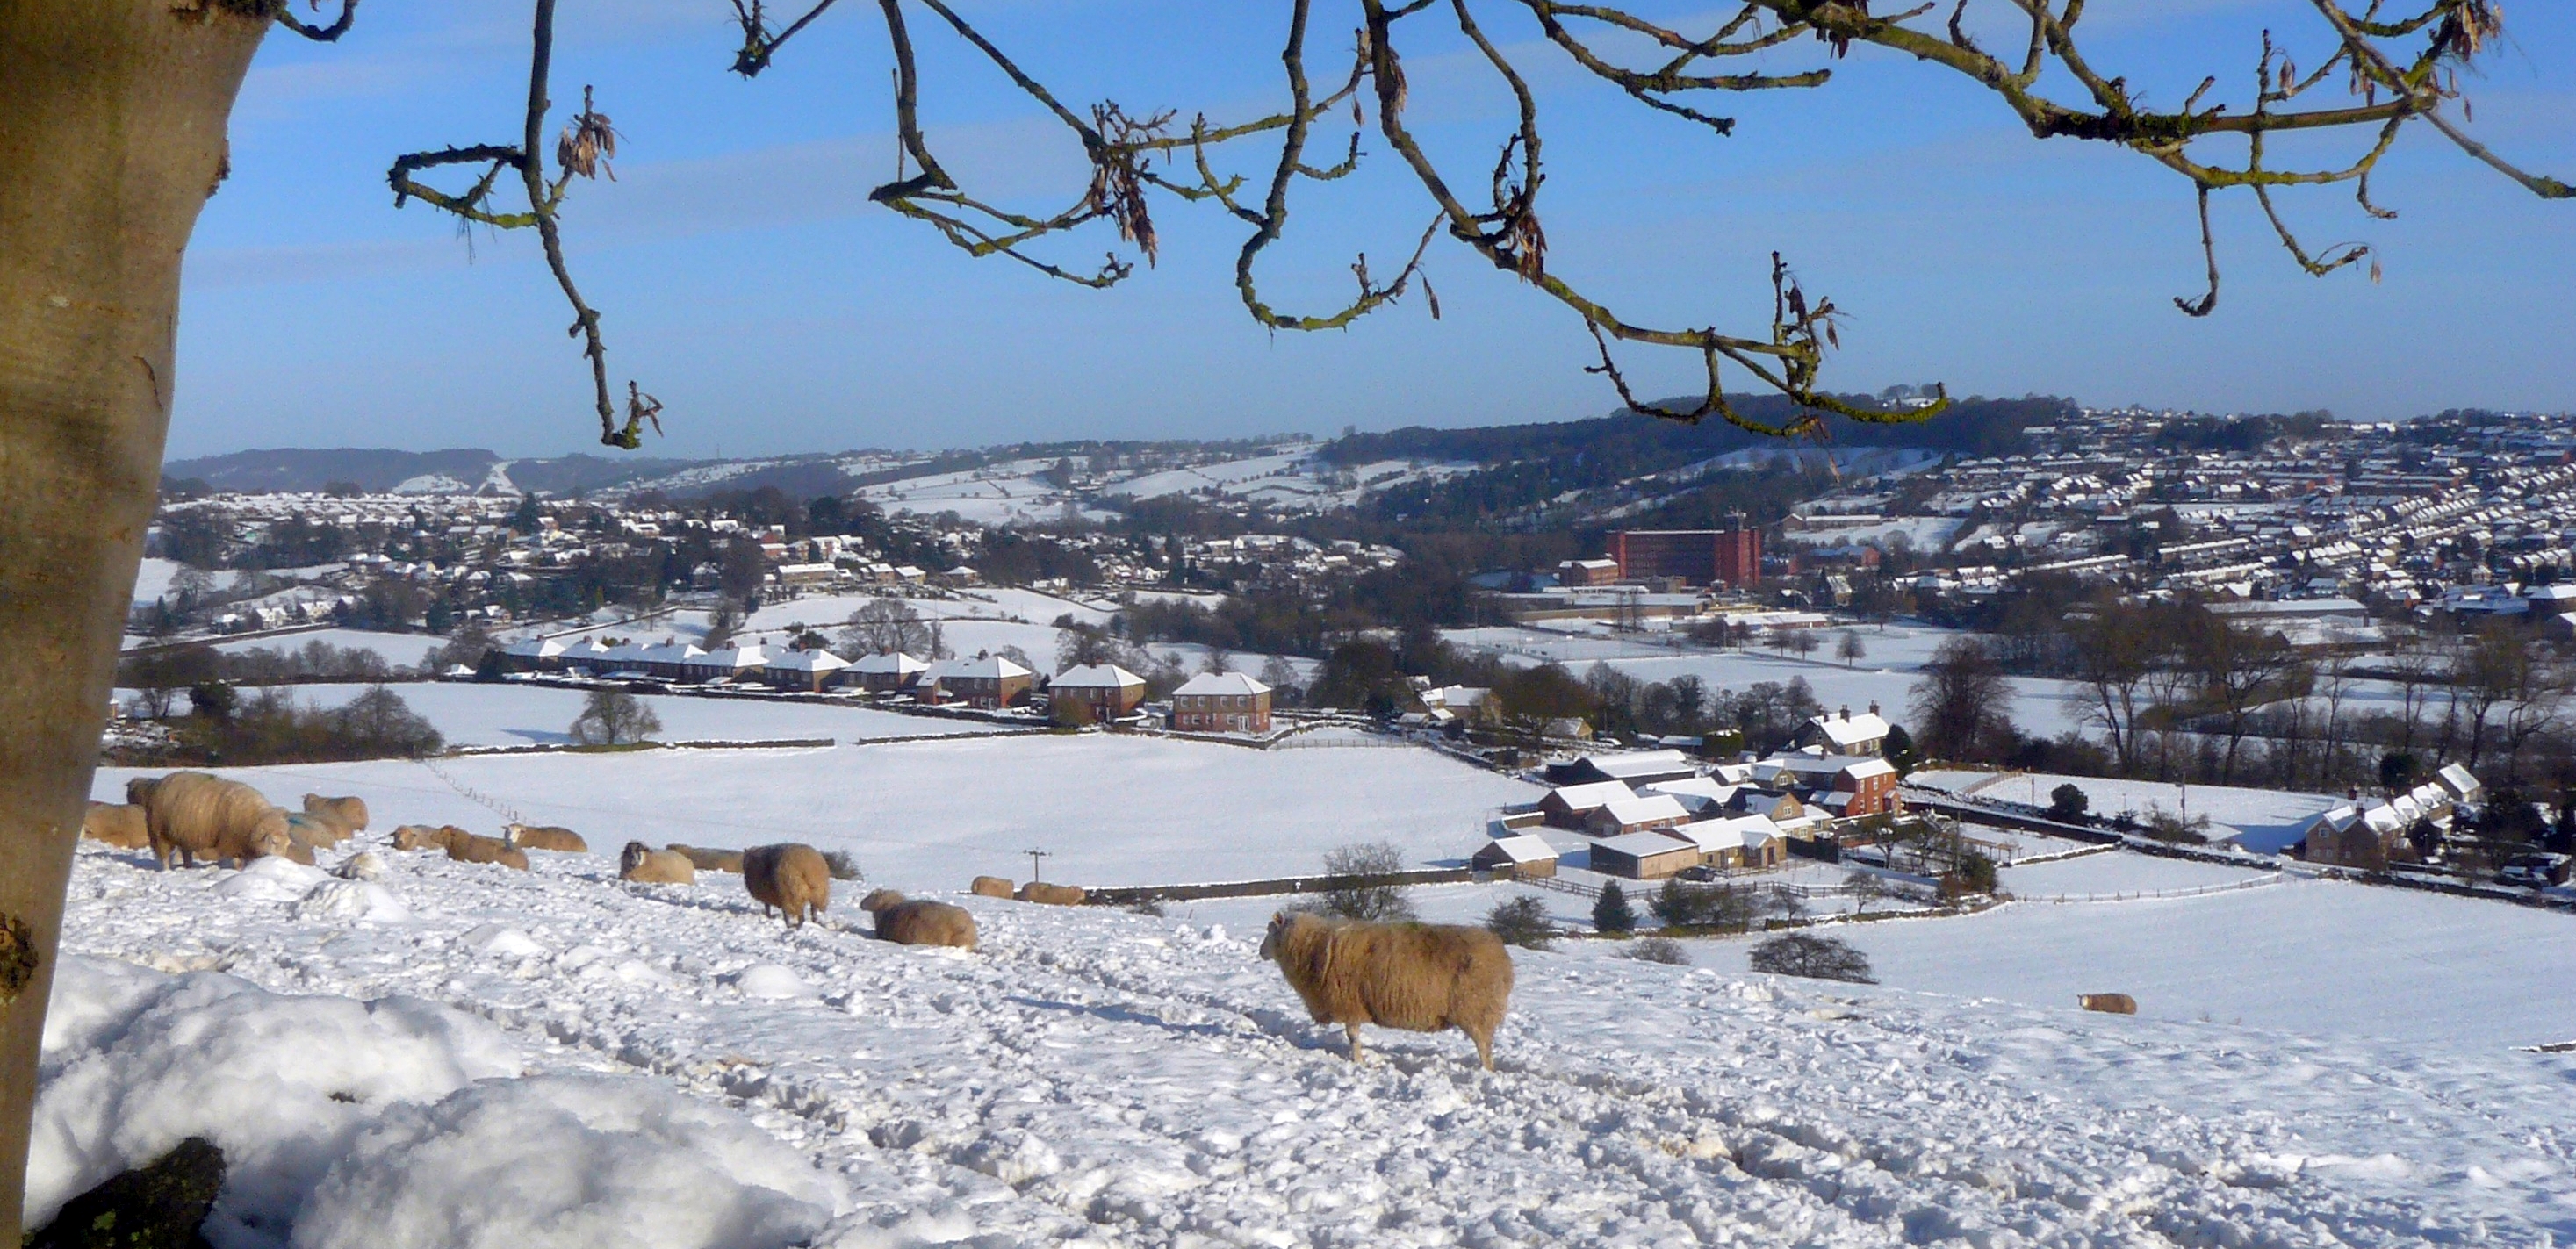
snow, sheep, winter, freezing, tree, sky, ice, tourism